Glenn Miller

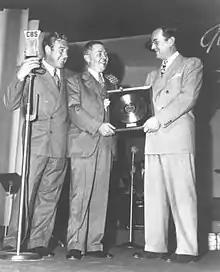
First gold record award for "Chattanooga Choo Choo" presented to Miller by W. Wallace Early of RCA Victor with announcer Paul Douglas on far left, February 10, 1942

In September 1938, the Miller band began recording for Bluebird, a subsidiary of RCA Victor. Cy Shribman, an East Coast businessman, financed the band. In the spring of 1939, the band's fortunes improved with a date at the Meadowbrook Ballroom in Cedar Grove, New Jersey, and more dramatically at the Glen Island Casino in New Rochelle, New York. According to author Gunther Schuller, the Glen Island performance attracted "a record-breaking opening-night crowd of 1800..."